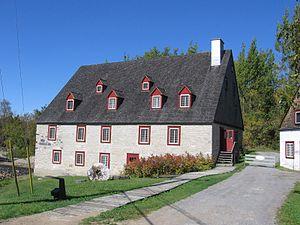
Moulin de La Chevrotière à Deschambault-Grondines, Québec, Canada. Classé monument historique en 1976
Cet article traite des événements qui se sont produits durant l'année 1802 au Canada.
Cette liste recense les biens du patrimoine immobilier de la Capitale-Nationale inscrits au répertoire du patrimoine culturel du Québec. Cette liste est divisée par municipalité régionale de comté géographique.
Cet article traite des événements qui se sont produits durant l'année 1802 au Bas-Canada.